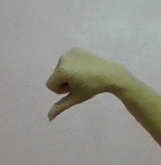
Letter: waw